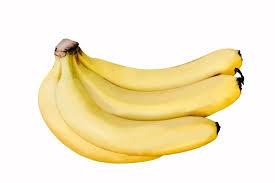
Mkungu wa ndizi nne zilizoiva zenye rangi ya manjano angavu ,zimeungana pamoja kwenye shina moja.Zinaonekana zimependeza tayari kukuliwa.